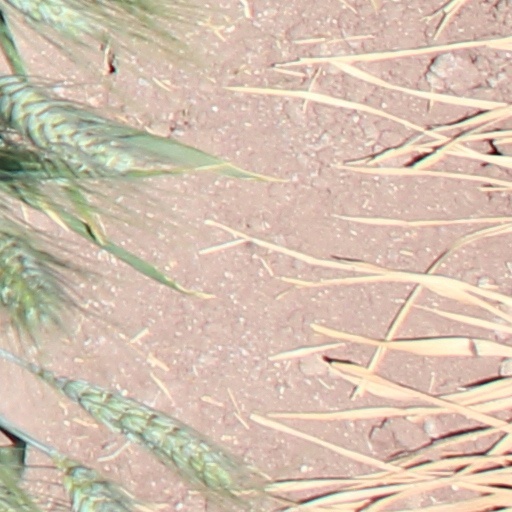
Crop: wheat